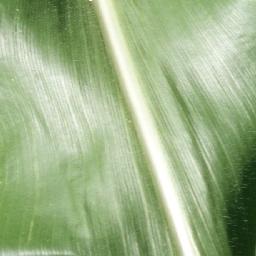
Label: Corn___healthy